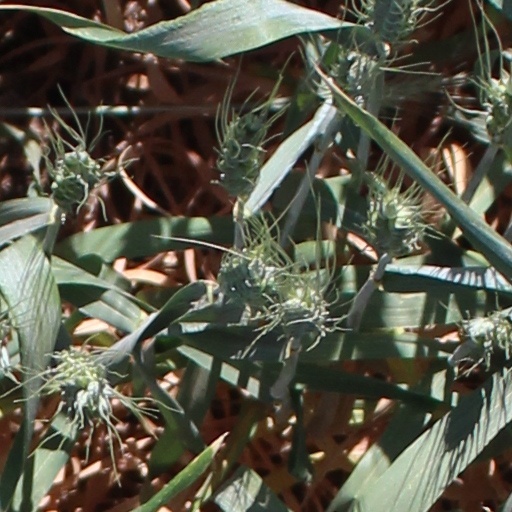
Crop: wheat